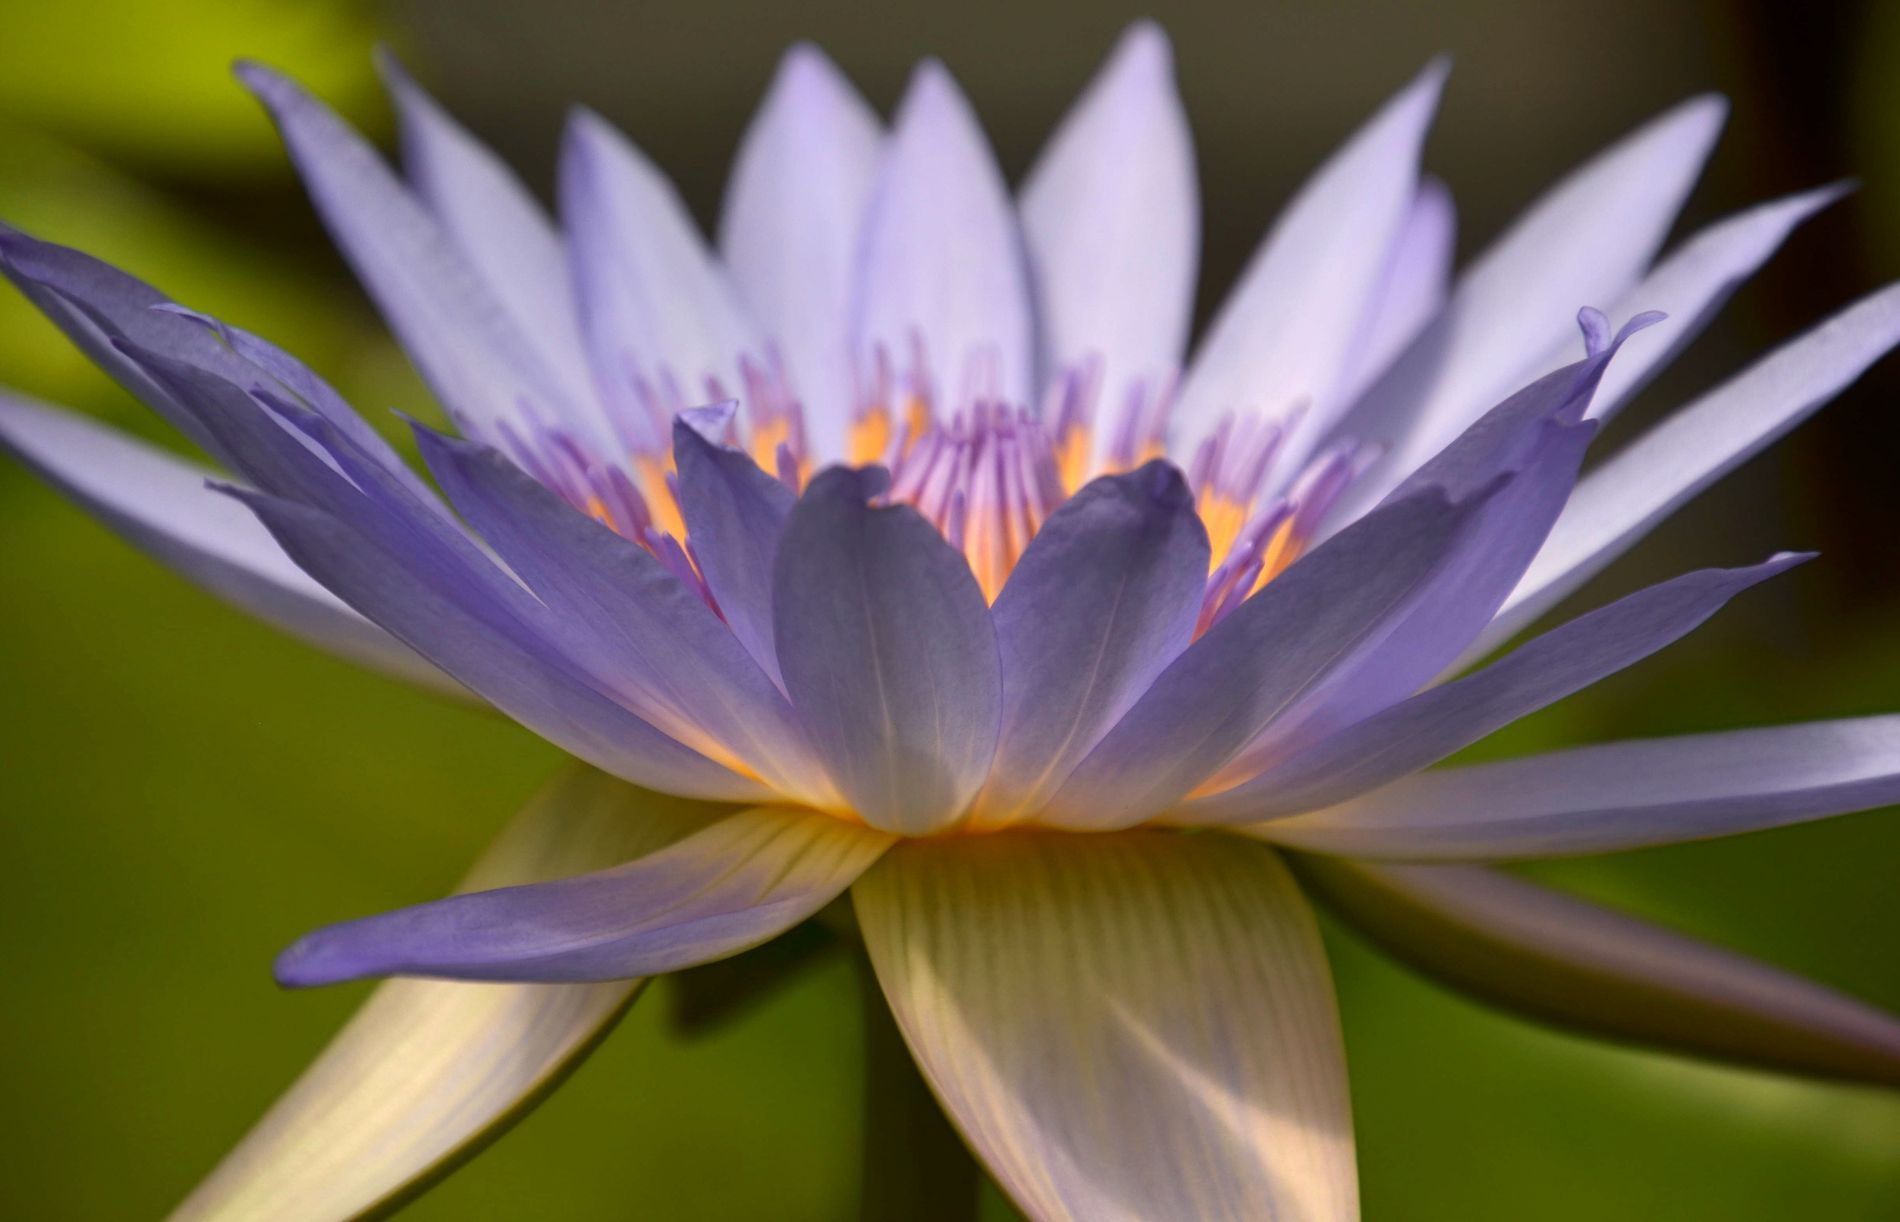
Mature Purple Flower
The photo shows a purple flower with beautiful mature leaves. The background is blurry, but it looks like a green garden.
Close shot,The image shows a purple flower. The lighting is natural and bright, casting a glow on the surface of the flower, highlighting its texture and beauty. The colors in the scene are natural and simple, including purple and some yellow parts of the flower and a green background. The blurry background gives good focus on the flower. The overall atmosphere of the scene is calm and contemplative, showcasing the beauty of the flowers.
Labels: Flower, Plant, Lily, Pond Lily, Petal, Daisy, Dahlia, Blurry Background
Camera: NIKON CORPORATION NIKON D7000
Aperture: F6.3
Exposure: 1/1250 sec
ISO: 100
Focal length: 300.0 mm